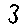
Label: 3